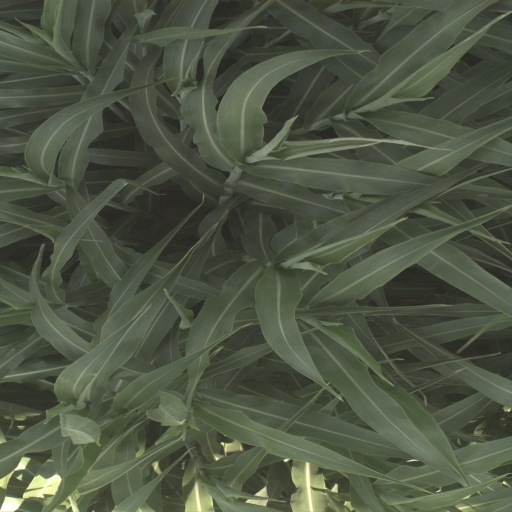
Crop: sorghum